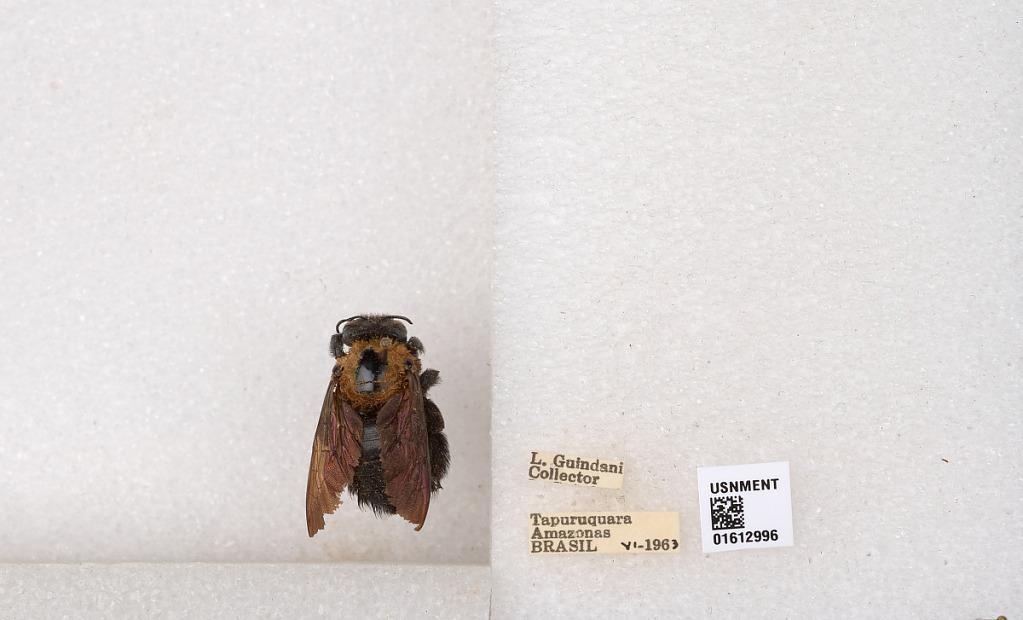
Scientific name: Xylocopa (Neoxylocopa) aurulenta (Fabricius)
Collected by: L. Guindani
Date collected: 1963-6-1
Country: Brazil
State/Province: Amazonas
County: Santa Isabel do Rio Negro
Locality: Tapuruquara
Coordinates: -0.41389, -65.0192